Tutwell

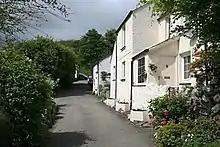
Tutwell

Tutwell is a hamlet in the Tamar Valley east of Stoke Climsland, Cornwall, England, United Kingdom.